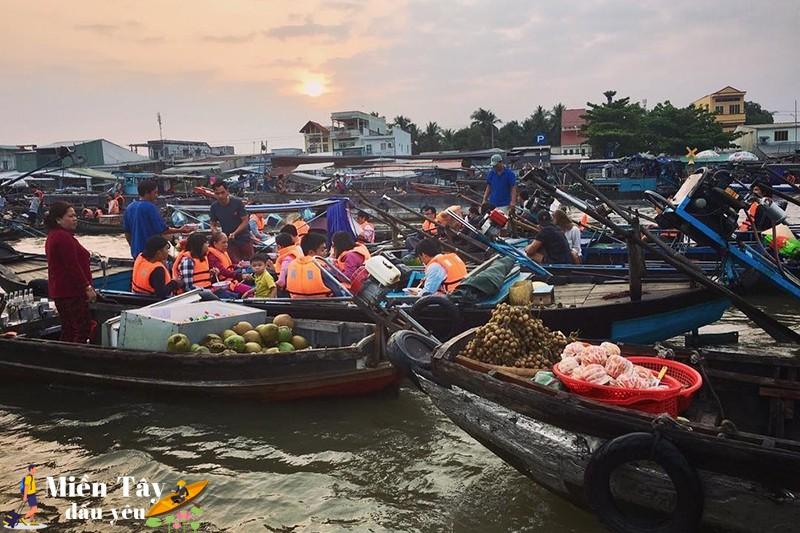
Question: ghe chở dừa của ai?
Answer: ghe chở dừa của người phụ nữ áo đỏ